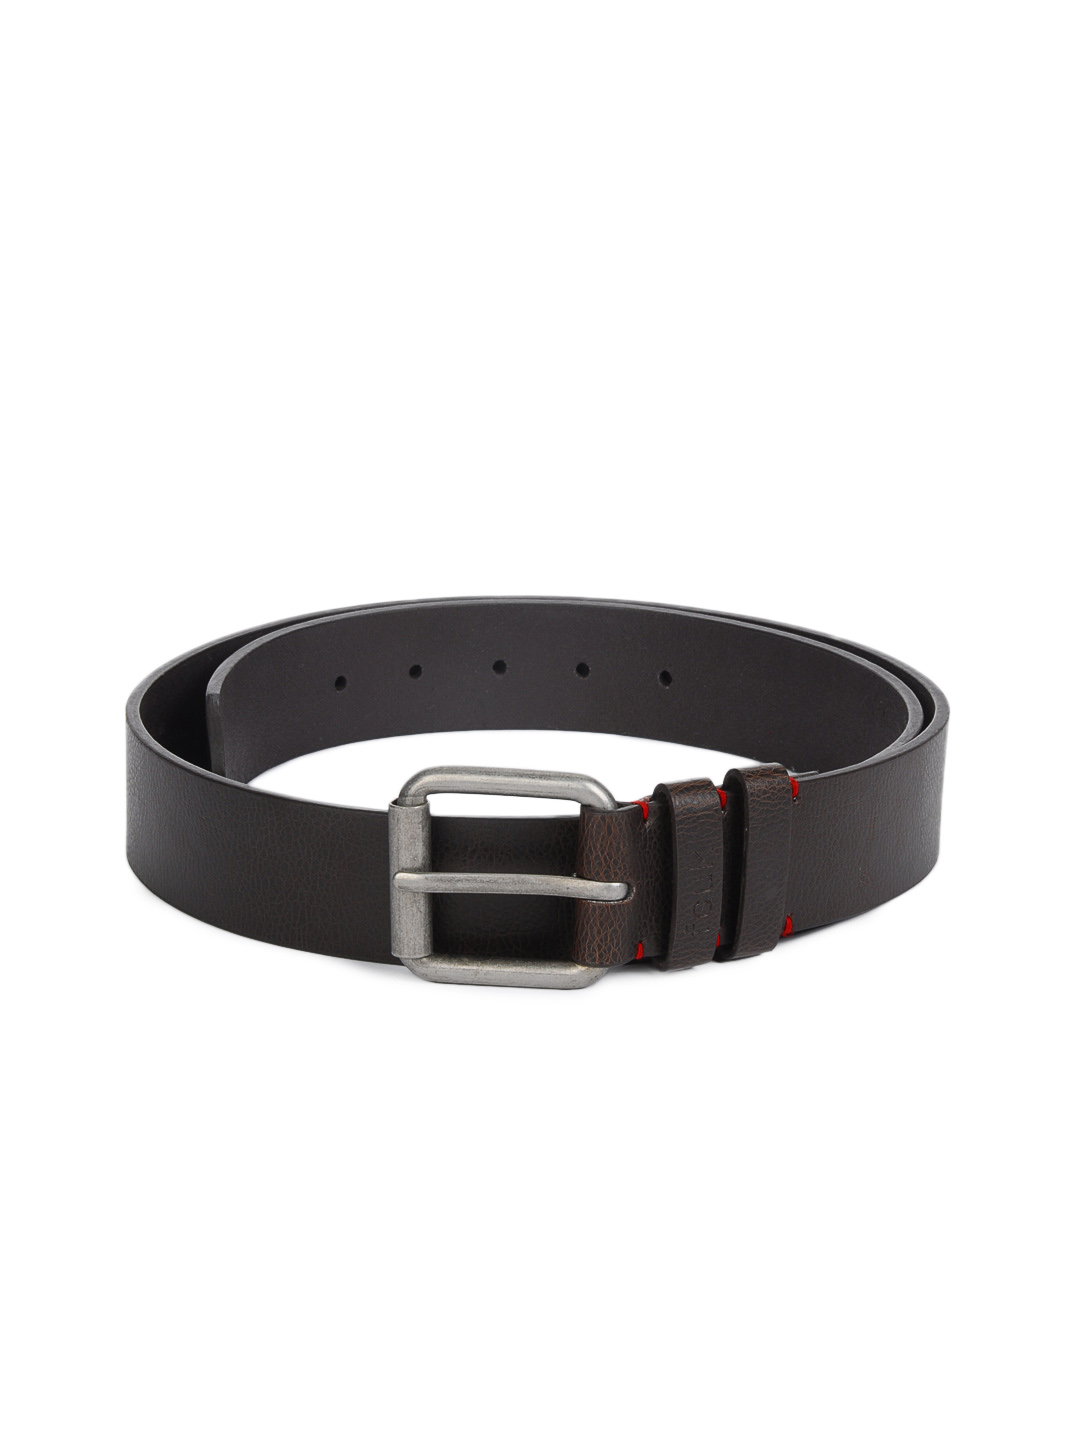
French Connection Men Brown Belts
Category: Accessories / Belts / Belts
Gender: Men
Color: Brown
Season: Summer 2012
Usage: Casual